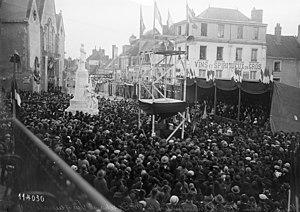
Inauguration d'une statue représentant Paul Deschanel à Nogent-le-Rotrou (place Saint-Pol), en présence notamment de Raoul Péret, de Louis Barthou et du général Lasson.
Paul Deschanel, né le 13 février 1855 à Schaerbeek et mort le 28 avril 1922 à Paris, est un homme d'État, journaliste et écrivain français, président de la République du 18 février au 21 septembre 1920.